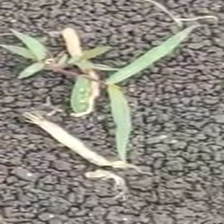
Weed species: Digitaria_SP_(Digitaria Sanguinalis )